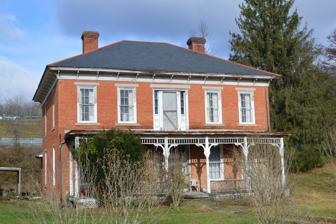
Building: Daniel Bassel House
Country: United States of America
Year built: 1865
Historic house in West Virginia, United States United States historic place Daniel Bassel House U.S. National Register of Historic Places Front of the house Show map of West Virginia Show map of the United States Location WV 25, S of Jct. of WV 270 and WV 25, Lost Creek, West Virginia Coordinates 39°9′48″N 80°21′22″W / 39.16333°N 80.35611°W / 39.16333; -80.35611 Area 1.8 acres (0.73 ha) Built 1865 Architect Jack Cockrell Architectural style Double-Pile NRHP reference No. 02000898 Added to NRHP August 22, 2002 Daniel Bassel House is a historic home located at Lost Creek , Harrison County, West Virginia .  It was built between 1860 and 1865, and is a five bay, double pile red brick house with a hipped roof. It sits on a sandstone foundation. In the 1890s, a Queen Anne style full length porch was added to the front facade. It was listed on the National Register of Historic Places in 2002. References